Airborne early warning and control

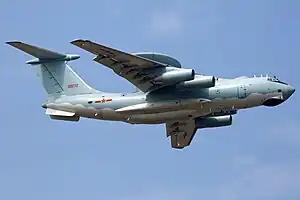
KJ-2000 at 2014 Zhuhai Air Show

Boeing produces a specific system with a "rotodome" rotating radome that incorporates Westinghouse (now Northrop Grumman) radar. It is mounted on either the E-3 Sentry aircraft (Boeing 707) or more recently the Boeing E-767 (Boeing 767), the latter only being used by the Japan Air Self-Defense Force.